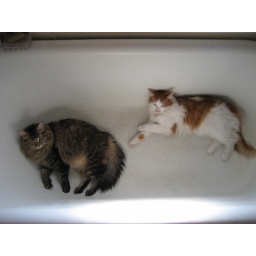
cats in bath